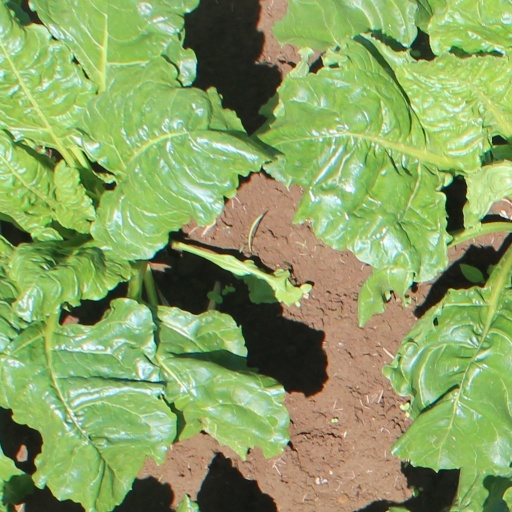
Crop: sugar beet